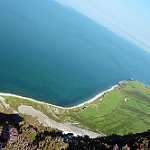
Label: sea